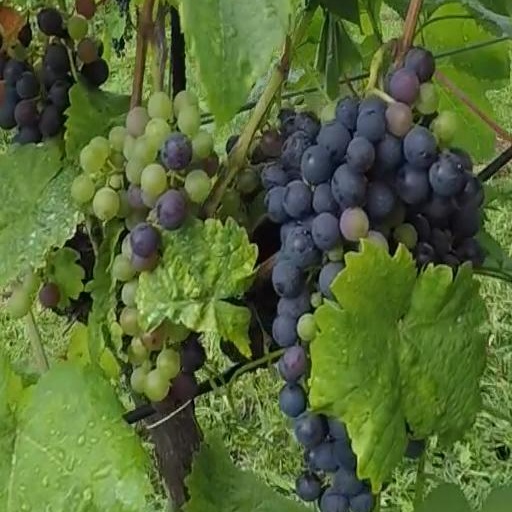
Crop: grape